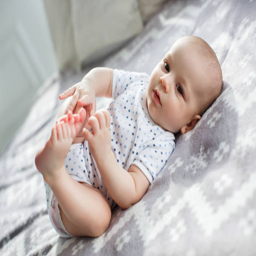
a newborn baby lies on the bed in the bedroom